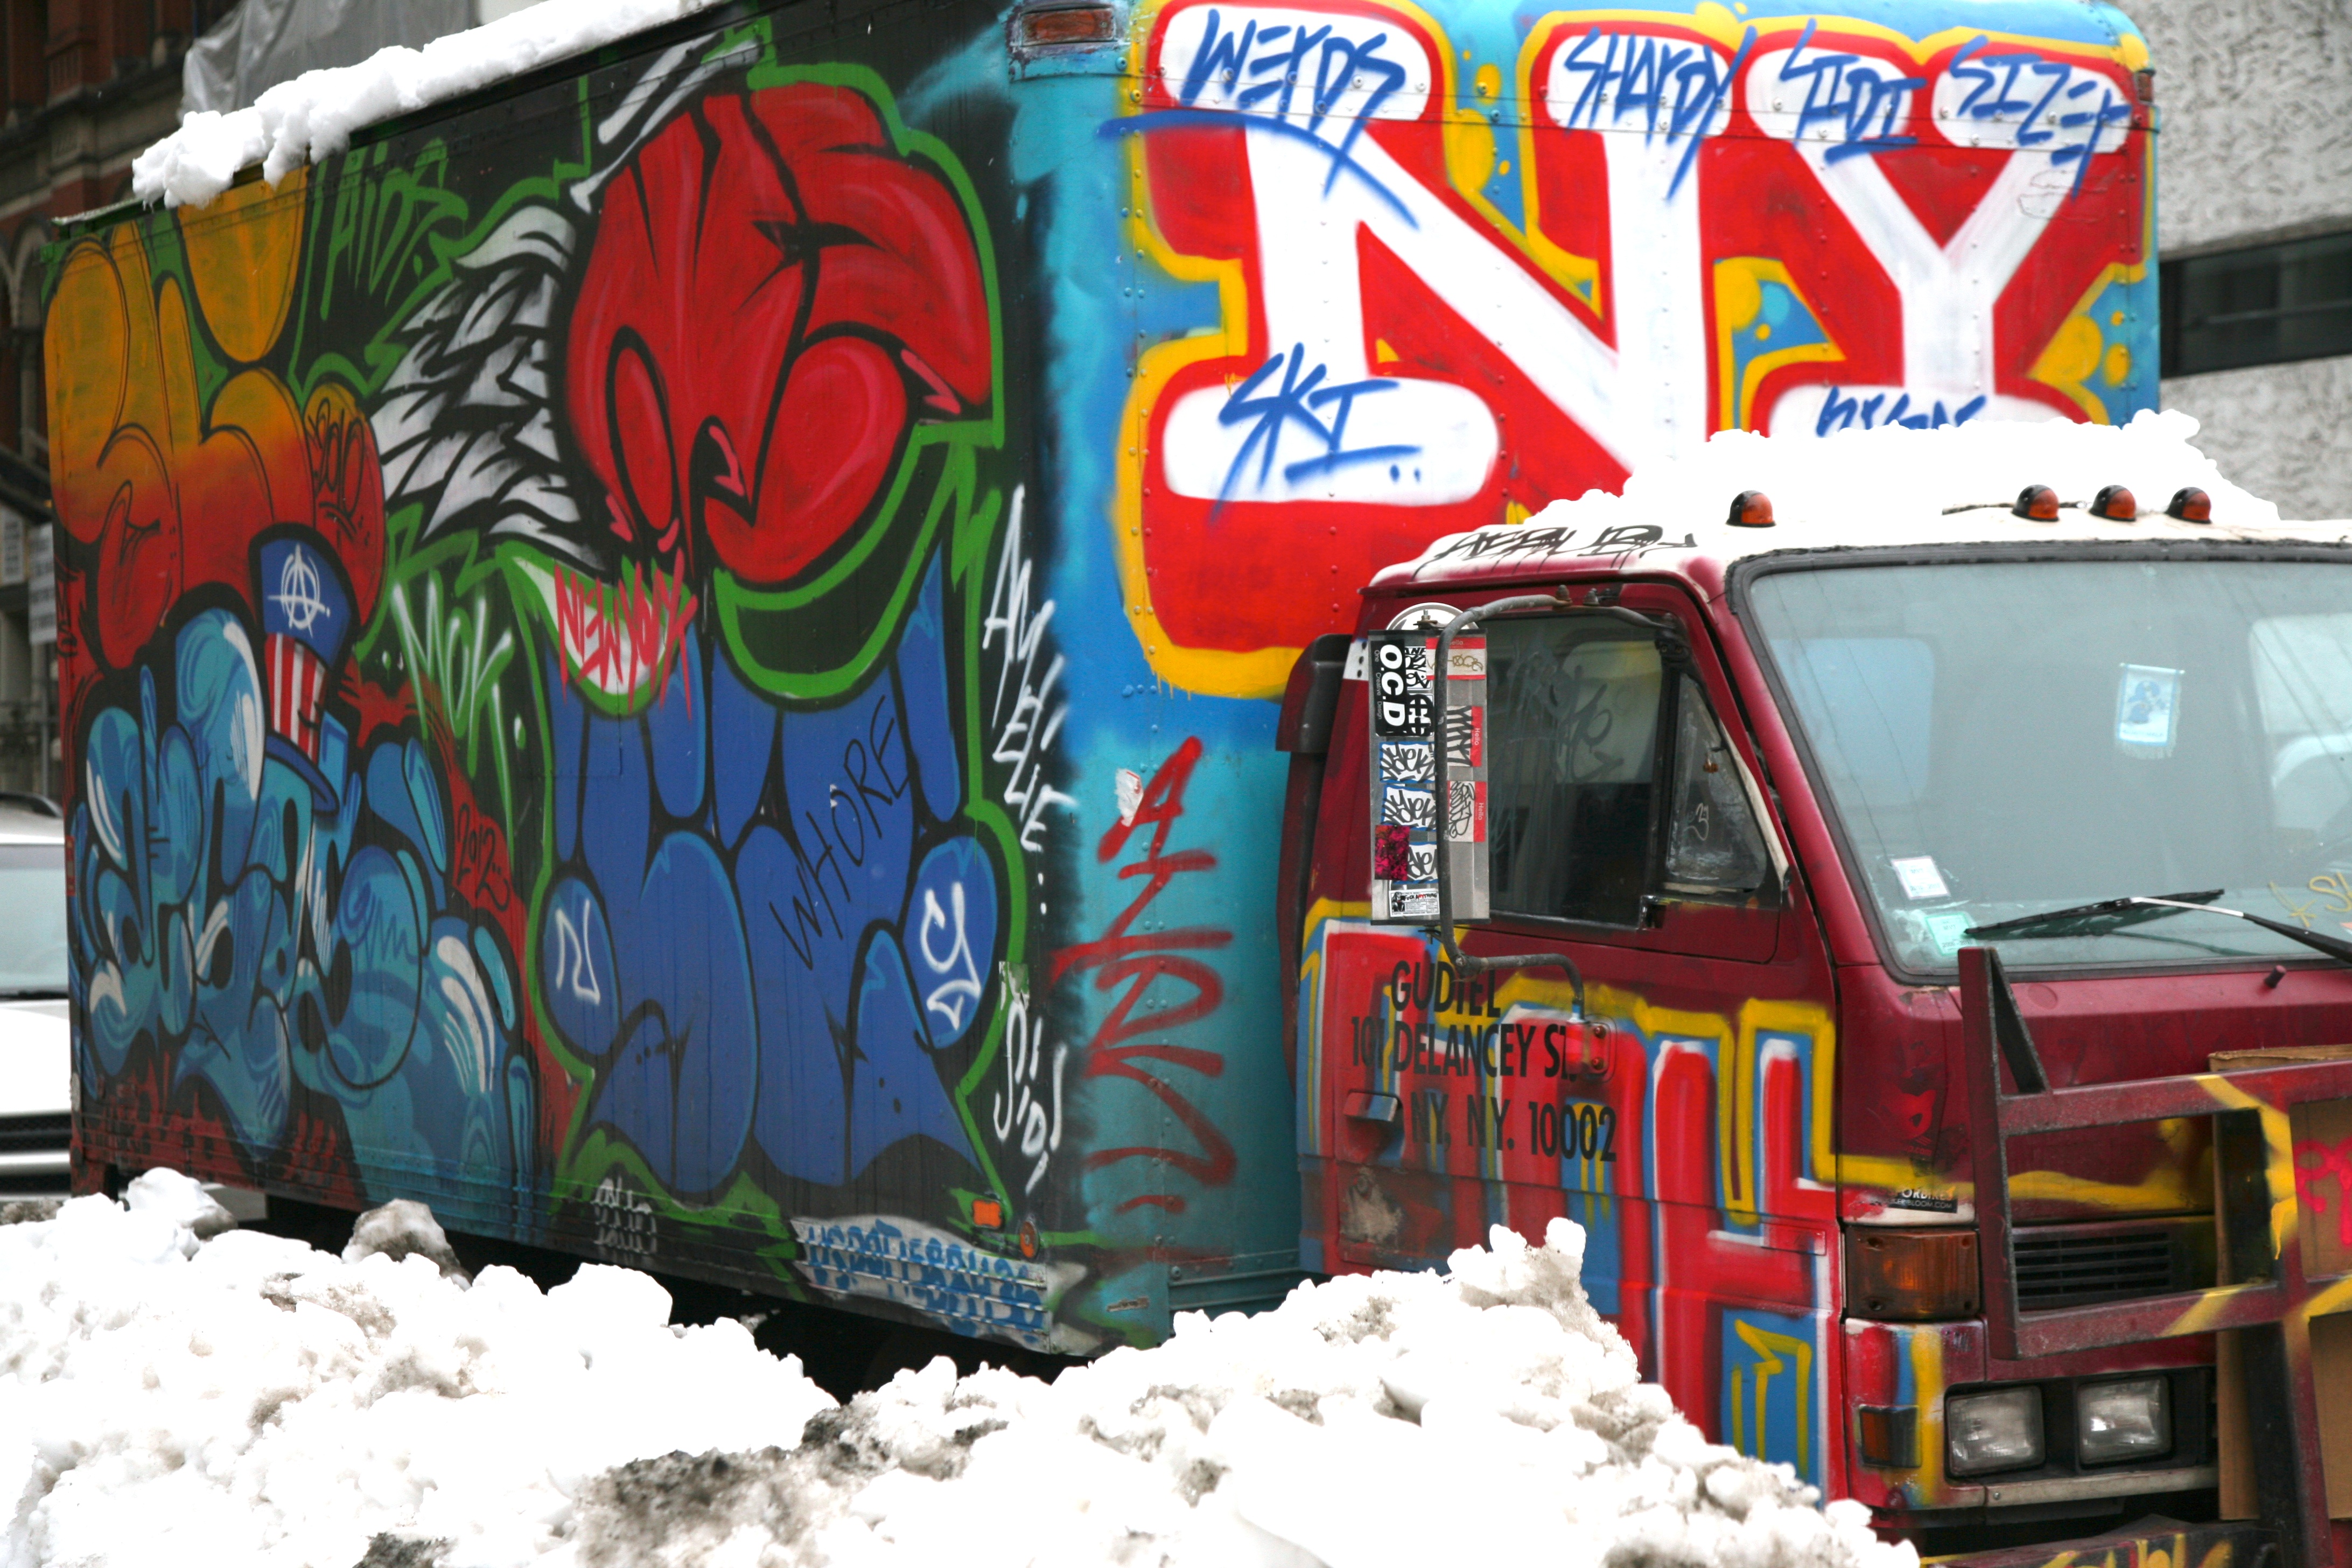
manhattan, nyc, graffiti, art, newyork, newyorkcity, ny, urbanlandscape